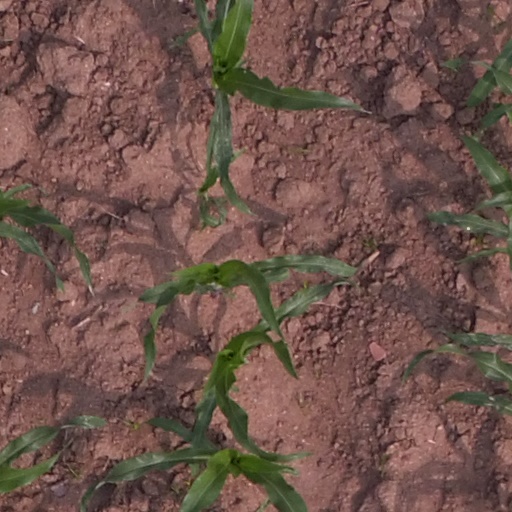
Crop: maize; corn